18ft Skiff

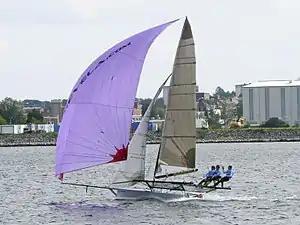
18ft Skiff in Kiel Harbor

The 18 ft Skiff is considered the fastest class of sailing skiffs. The class has a long history beginning with races on Sydney Harbour, Australia in 1892 and later in New Zealand. The boat has changed significantly since the early days, bringing in new technology as it became available. Because of the need of strength, agility and skill, the class is considered to be the top level of small boat sailing. Worldwide this boat is called the "18 Foot Skiff". It is the fastest conventional non-foiling monohull on the yardstick rating, with a score of 675, coming only third after the Tornado and Inter 20 (Both multihulls).